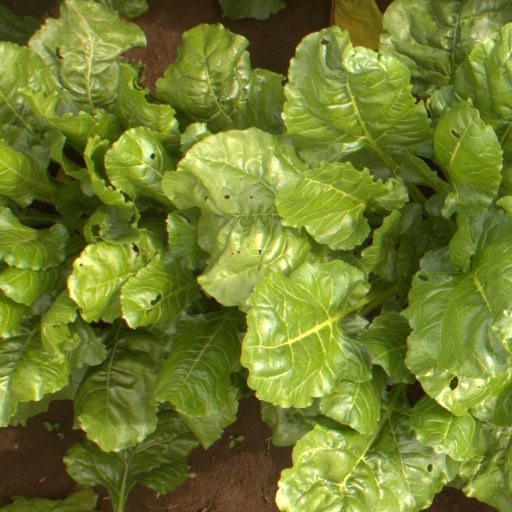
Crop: sugar beet